2004–05 Liverpool F.C. season

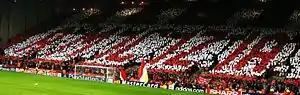
Fans in the Kop hold a mosaic during the match with Juventus. "Amicizia" means "friendship" in Italian.

As Liverpool had finished fourth in the league the previous season, they needed to play in the qualifying round against Grazer AK to reach the group stages. Liverpool won the first leg 2–0 courtesy of two goals from Gerrard. They lost the second leg 1–0 at Anfield, a Mario Tokić goal securing victory for Grazer, but they progressed 2–1 on aggregate. Liverpool were drawn in Group A along with Deportivo La Coruña, Monaco and Olympiacos.